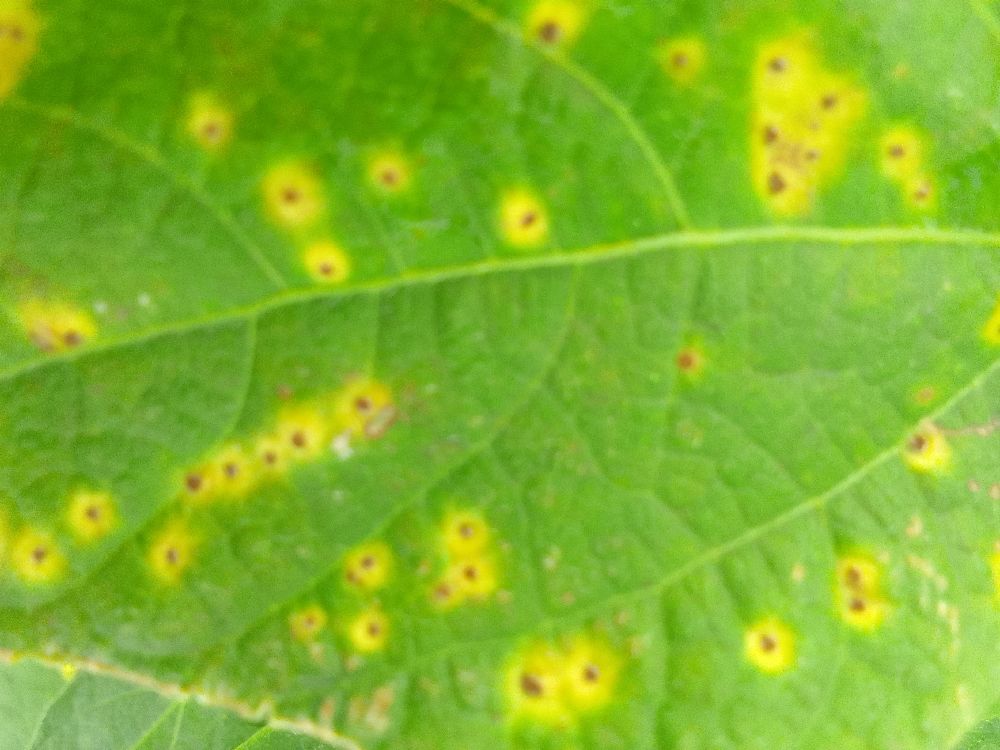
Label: rust